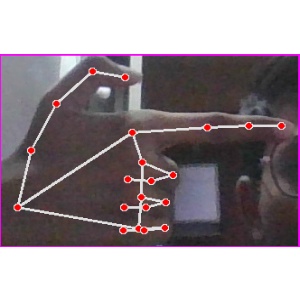
अक्षर: ब